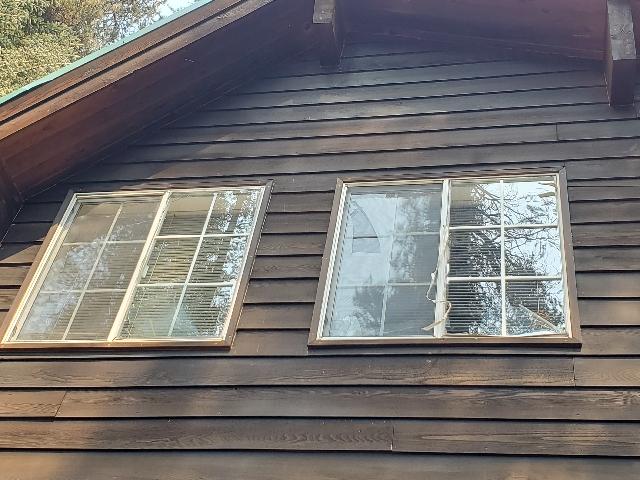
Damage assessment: affected